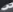
Number: 3